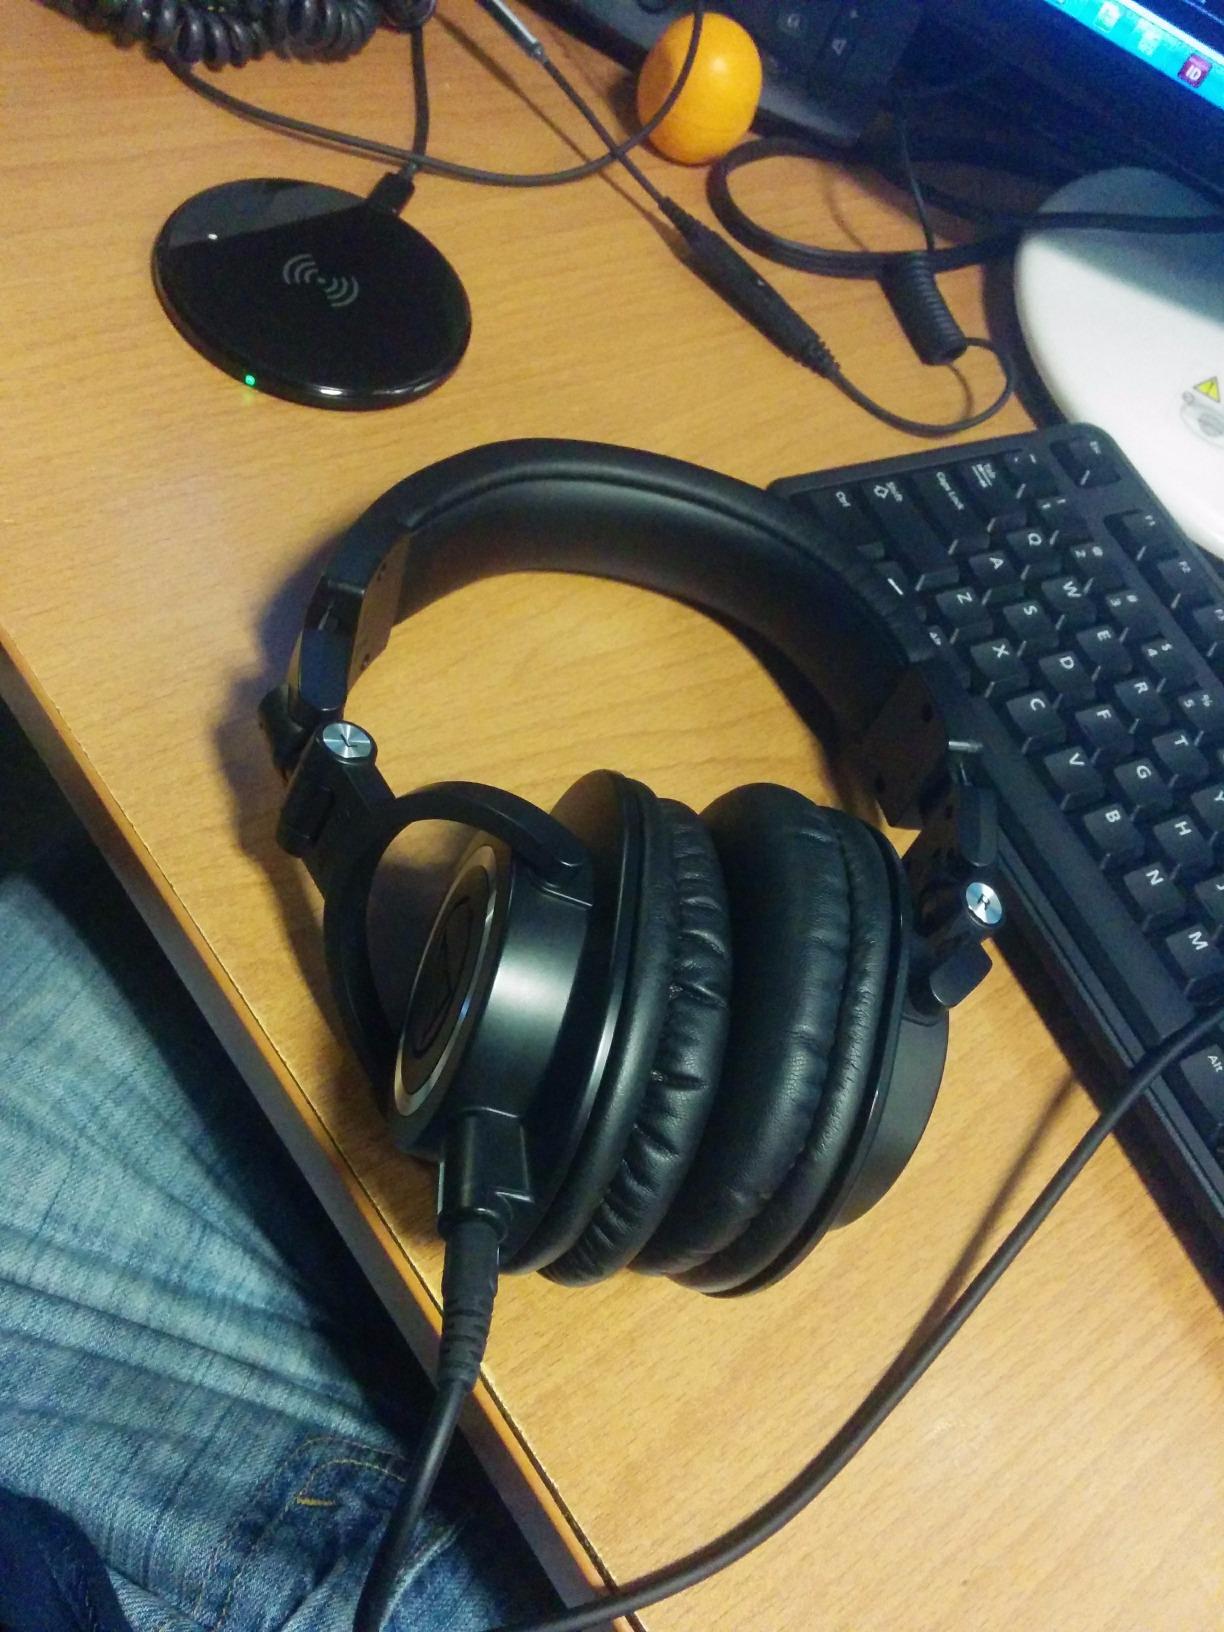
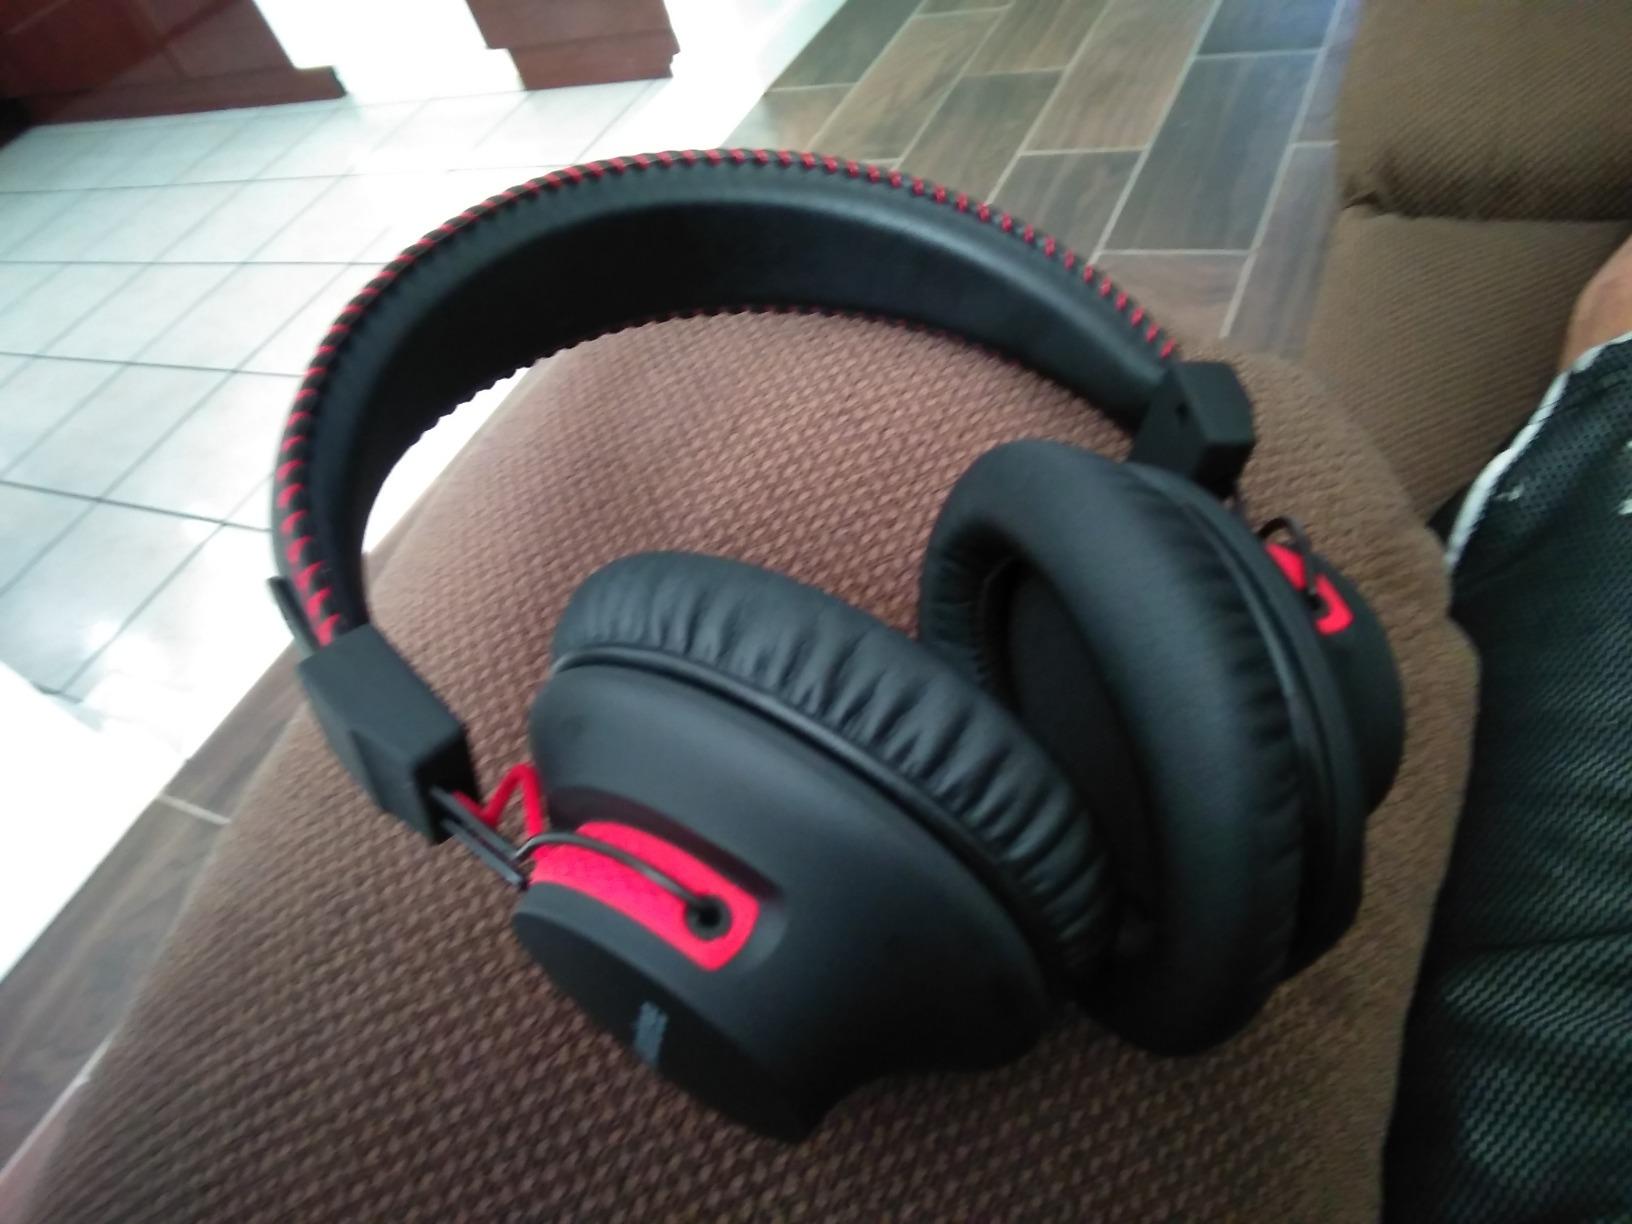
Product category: headphones
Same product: no